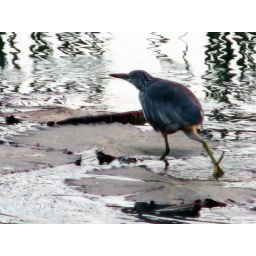
pond heron walking on leaves in water